Canter's

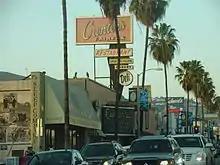
Canter's Deli on Fairfax Avenue in Los Angeles

Canter's Deli is a Jewish-style delicatessen, opened in 1931 in Boyle Heights, and later moved to the Fairfax District of Los Angeles, California, near the border of West Hollywood. It has been frequented by many movie stars and celebrities.